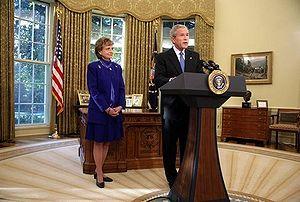
Harriet Miers, née le 10 août 1945 à Dallas, est une juriste américaine et ancienne conseillère juridique de la Maison-Blanche d'où elle a démissionné en janvier 2007.